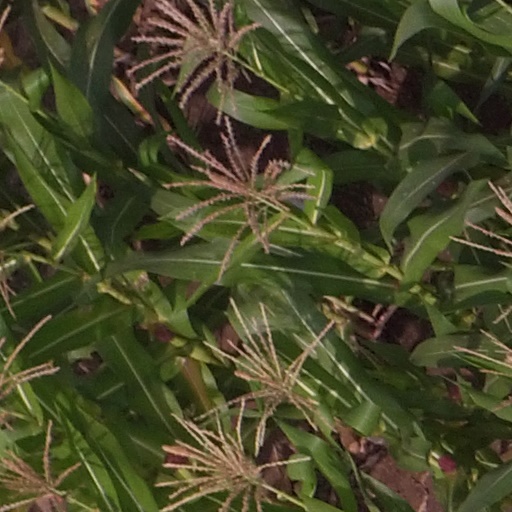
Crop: maize; corn